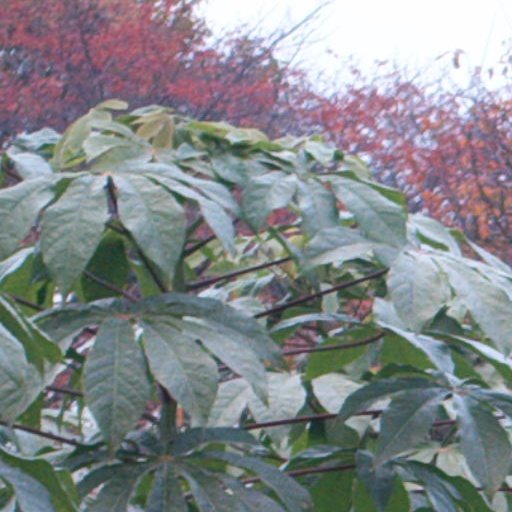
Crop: cassava